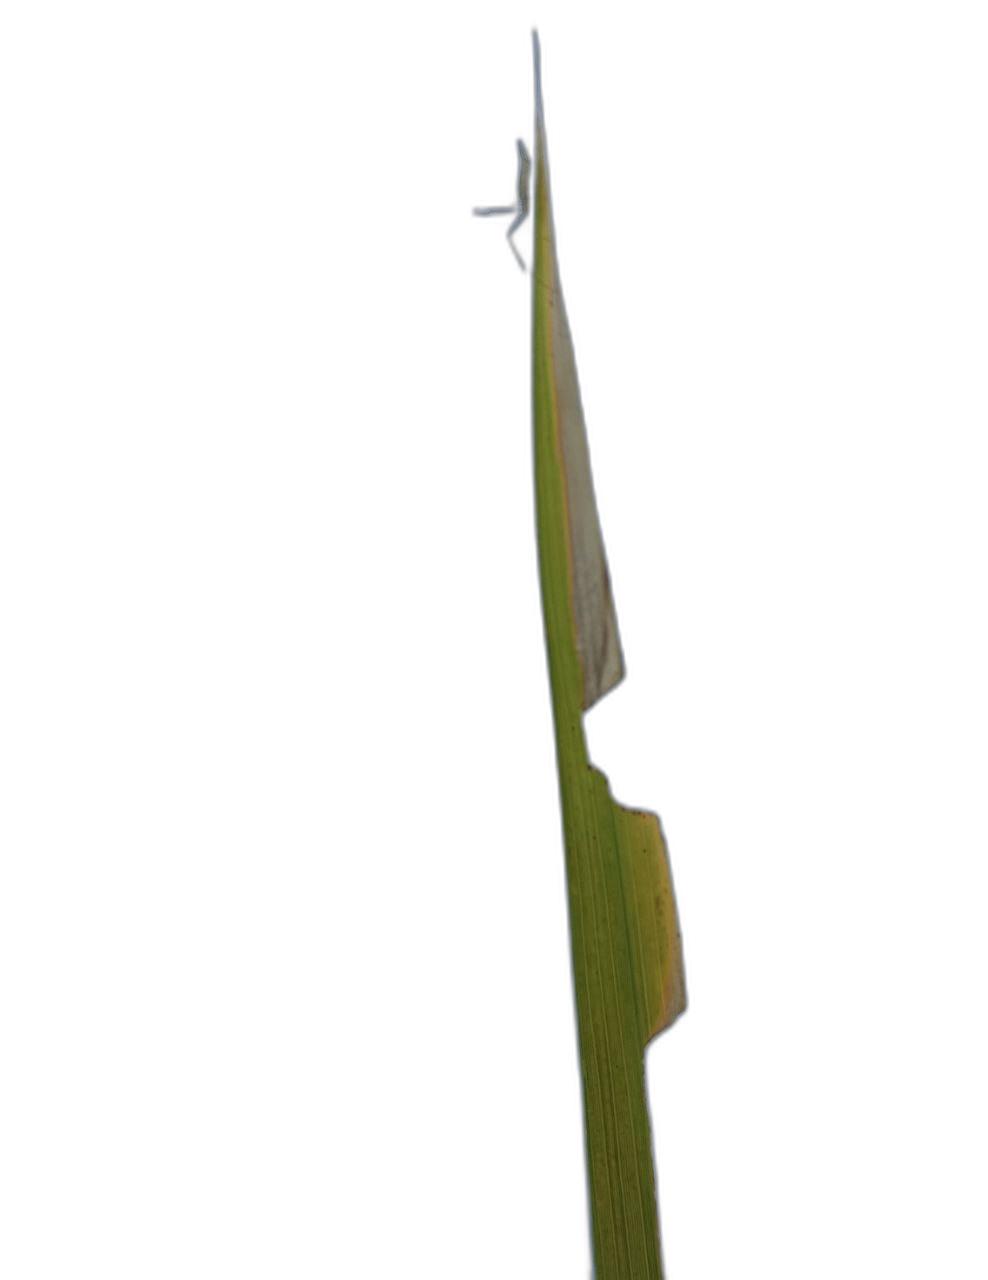
Label: Insect